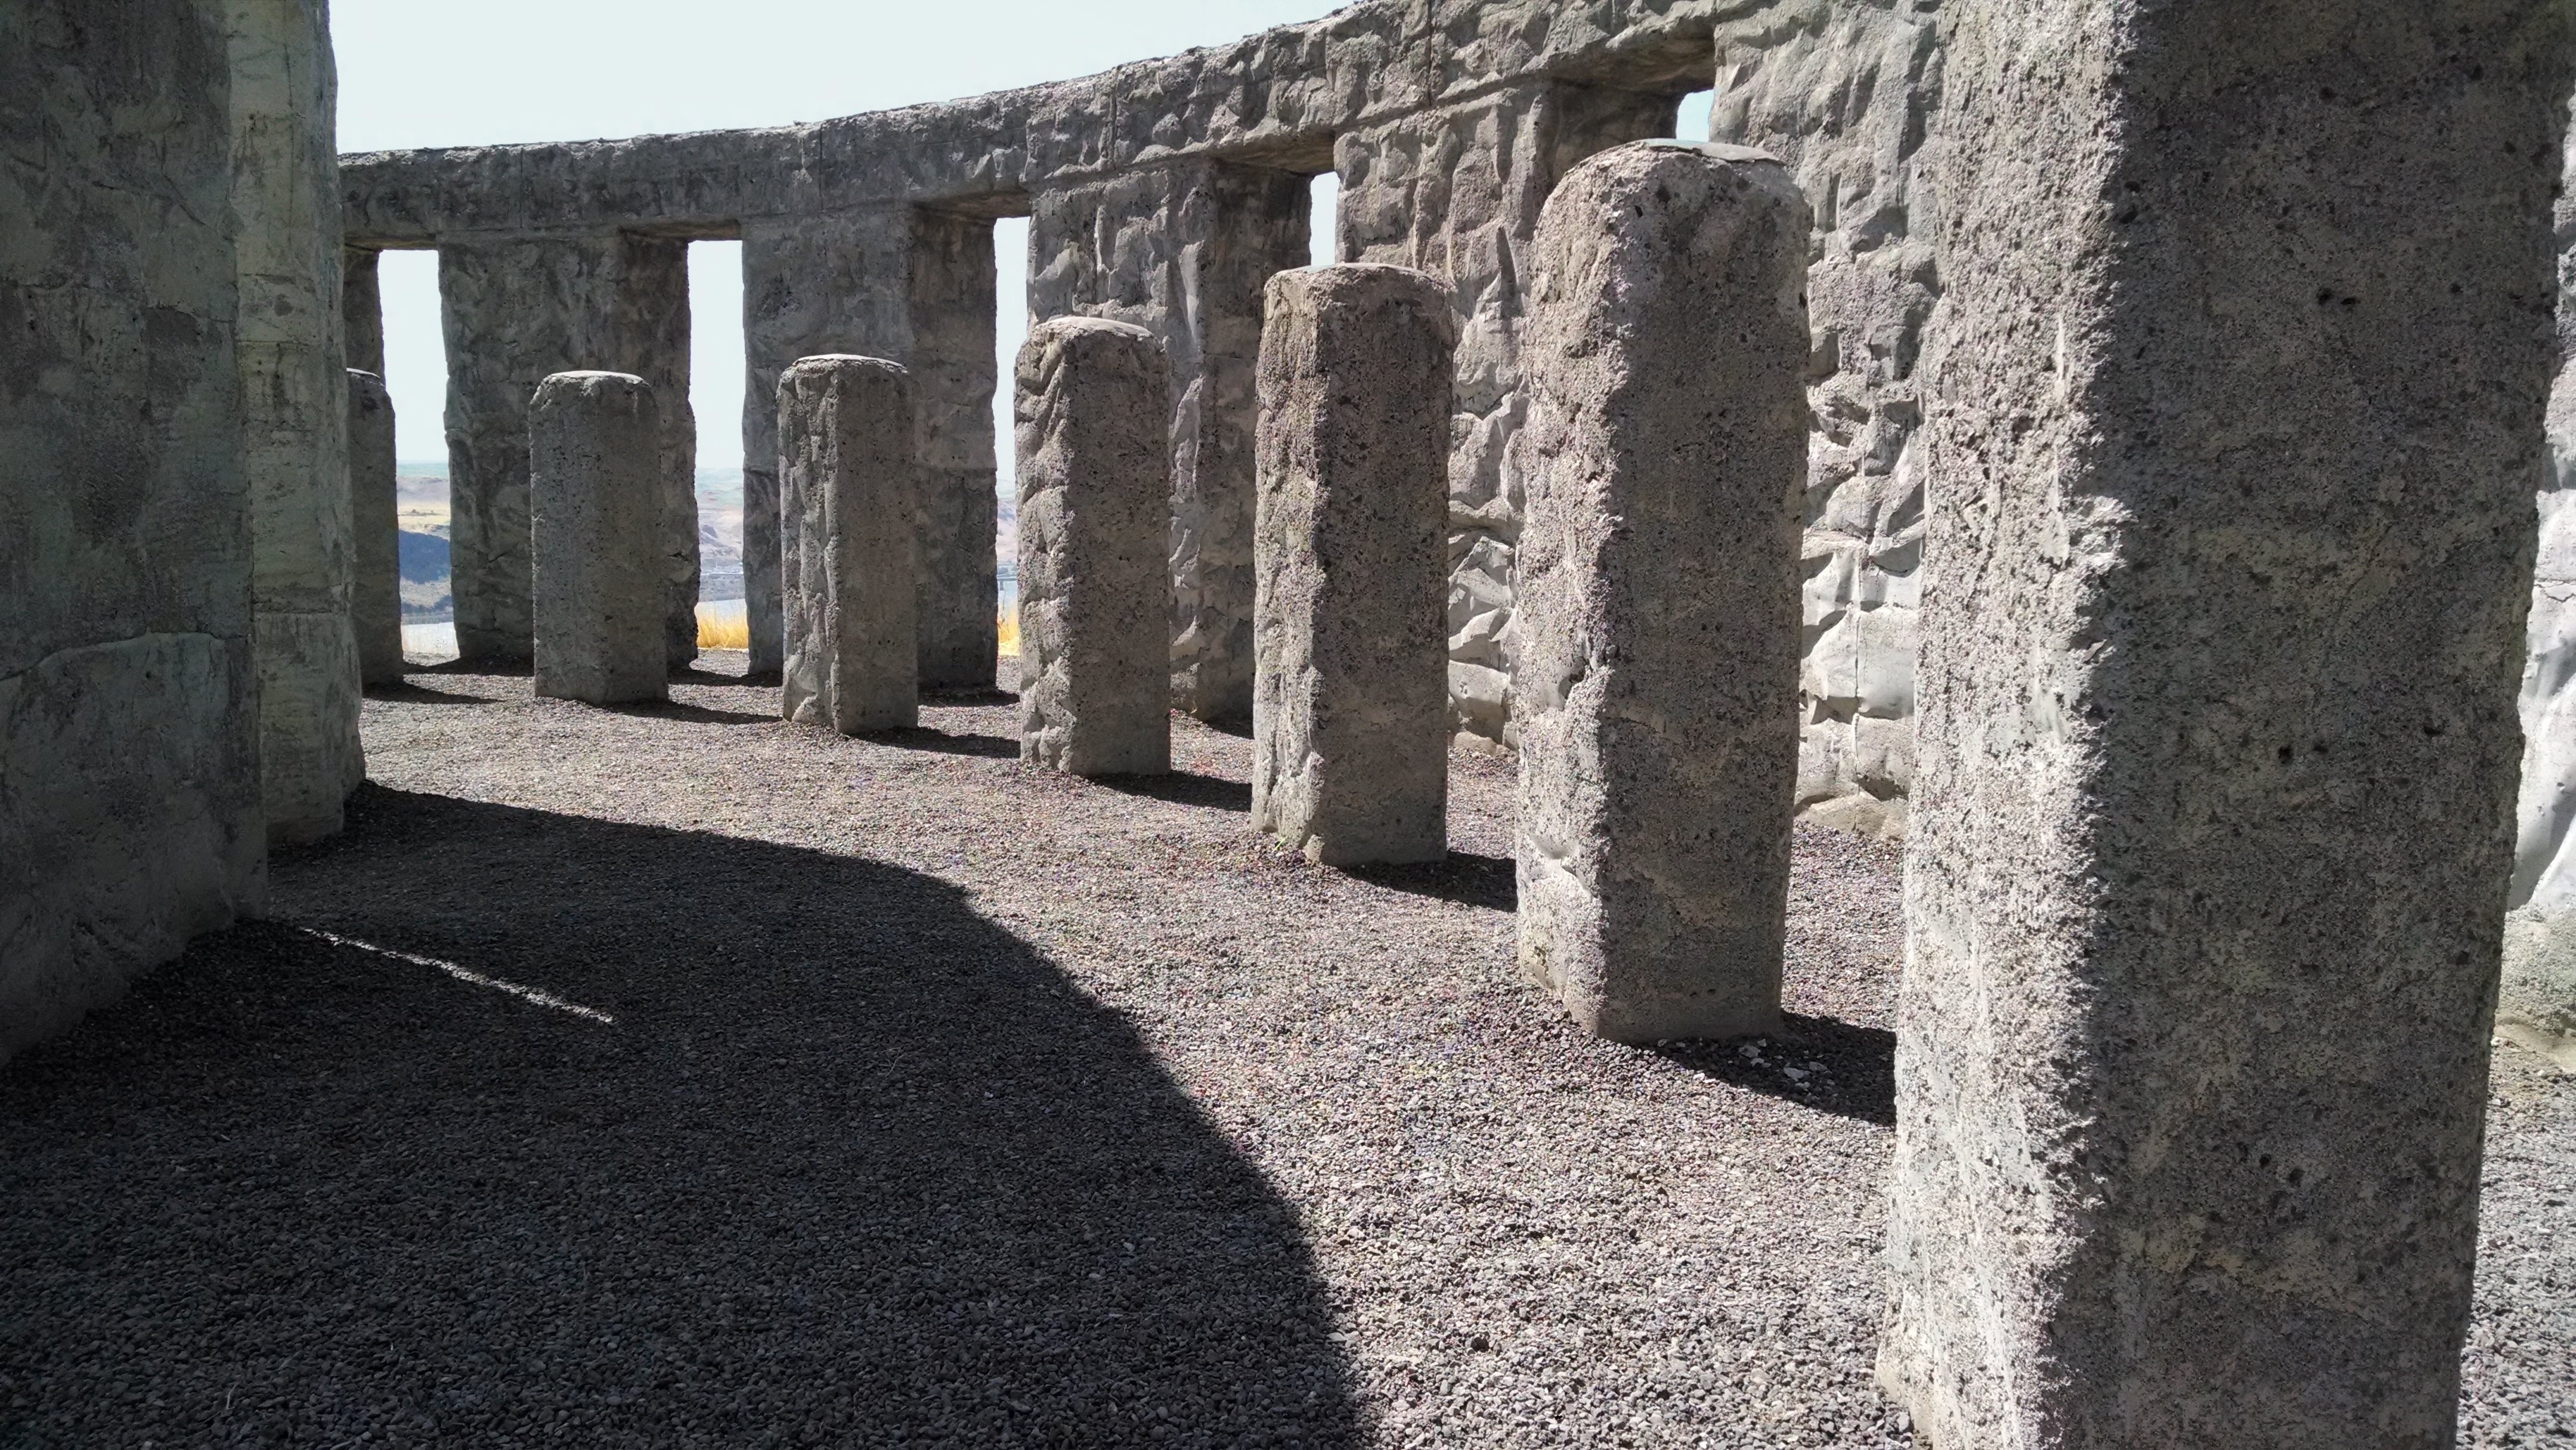
architecture, structure, wall, river, stone, column, concrete, washington, memorial, ruins, replica, stonehenge, maryhill, monolith, columbia, ancient history